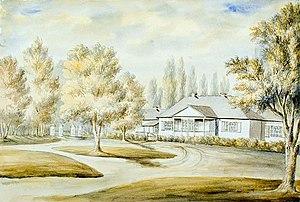
Skidziel ou Skidal ou Skidel est une ville de la voblast de Hrodna ou oblast de Grodno, en Biélorussie. Sa population s'élevait à 10 554 habitants en 2015.